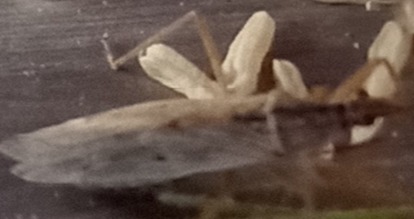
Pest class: predators